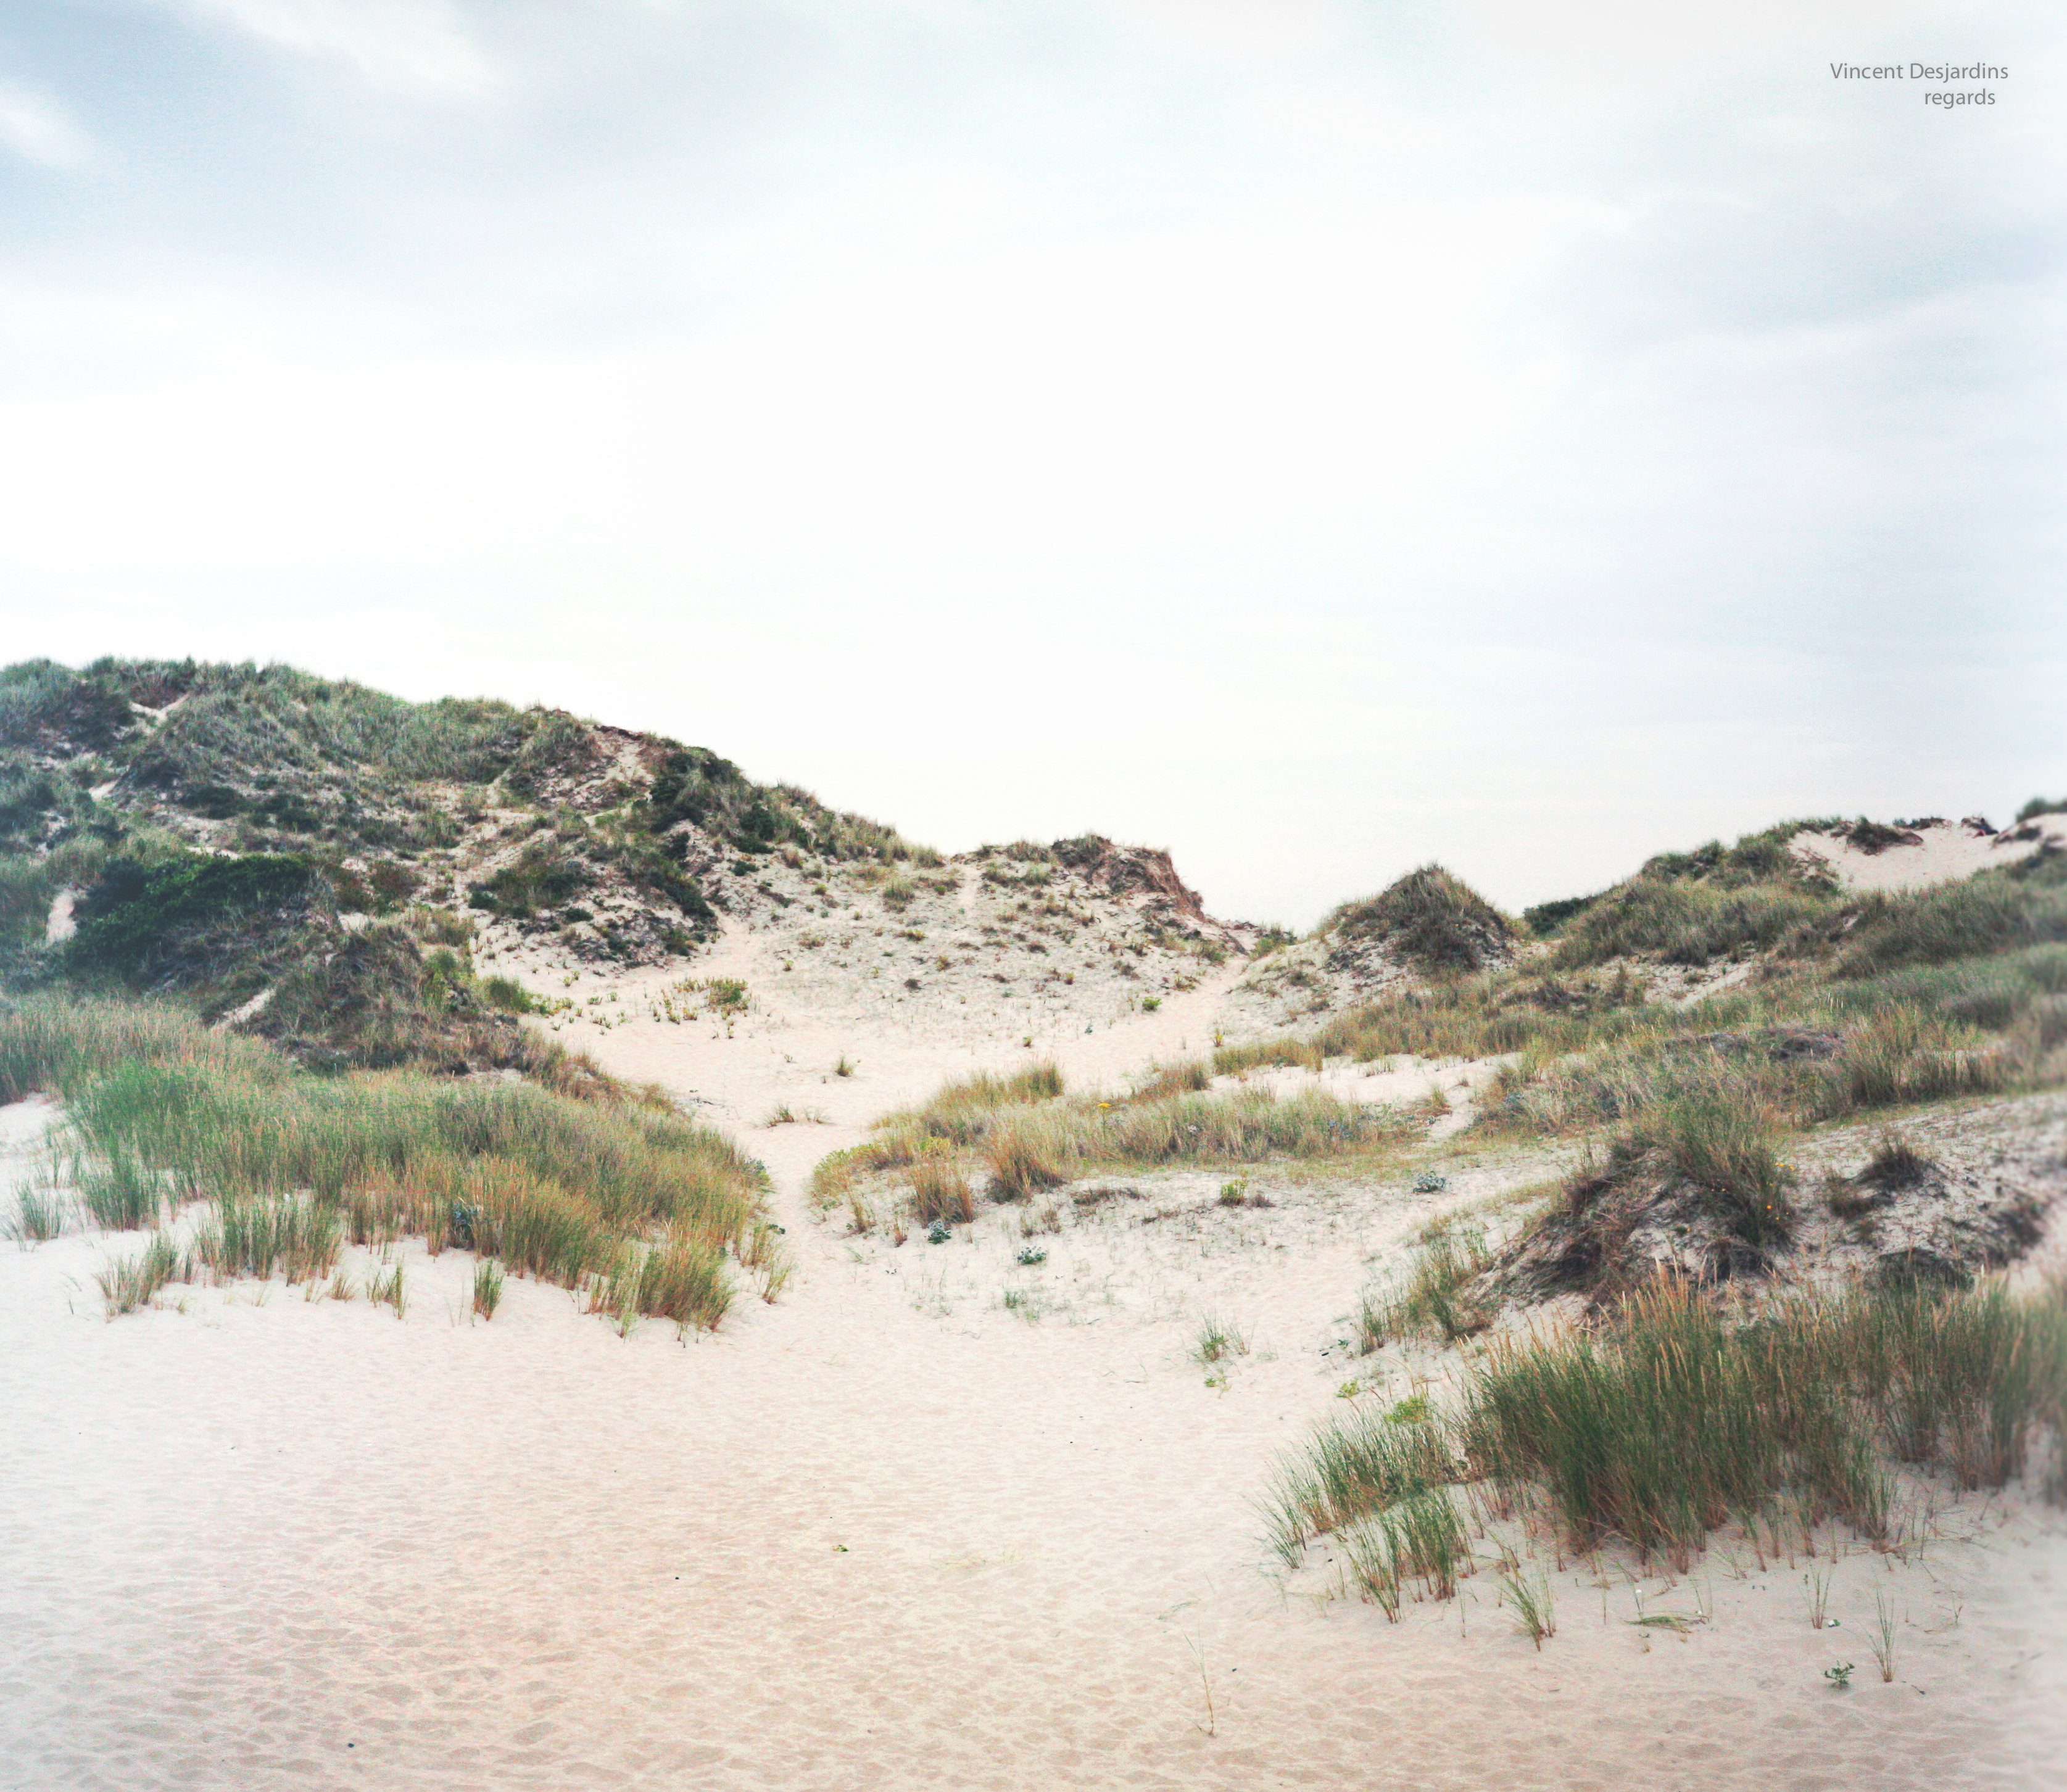
beach, landscape, sea, coast, dune, lake, france, bay, plateau, habitat, ecosystem, wadi, pasdecalais, cotedopale, stellaplage, landform, natural environment